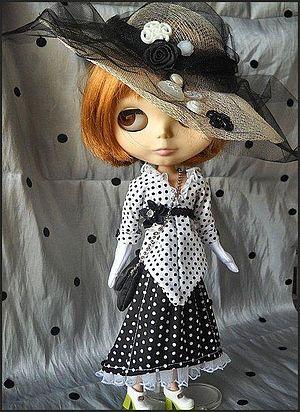
Blythe est une poupée créée en 1972 par la compagnie Kenner, sur un design d'Allison Katzman, inspiré par les dessins de Margaret Keane, une artiste américaine.